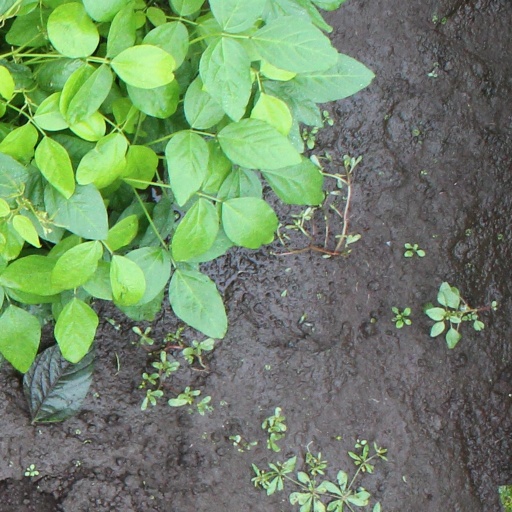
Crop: soybean